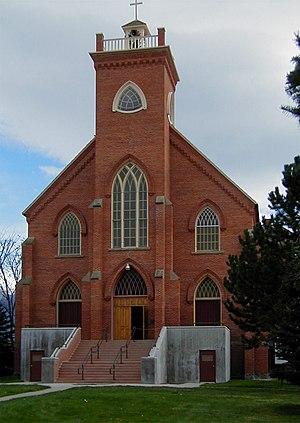
La ville de Saint Ignatius est située dans le comté de Lake, dans l’État du Montana, aux États-Unis. Lors du recensement de 2010, sa population a été estimée à 842 habitants.